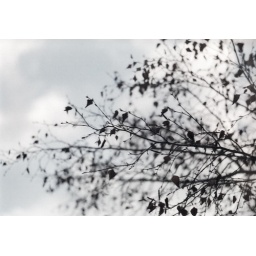
A fragment of the silver birch tree in front of my house.